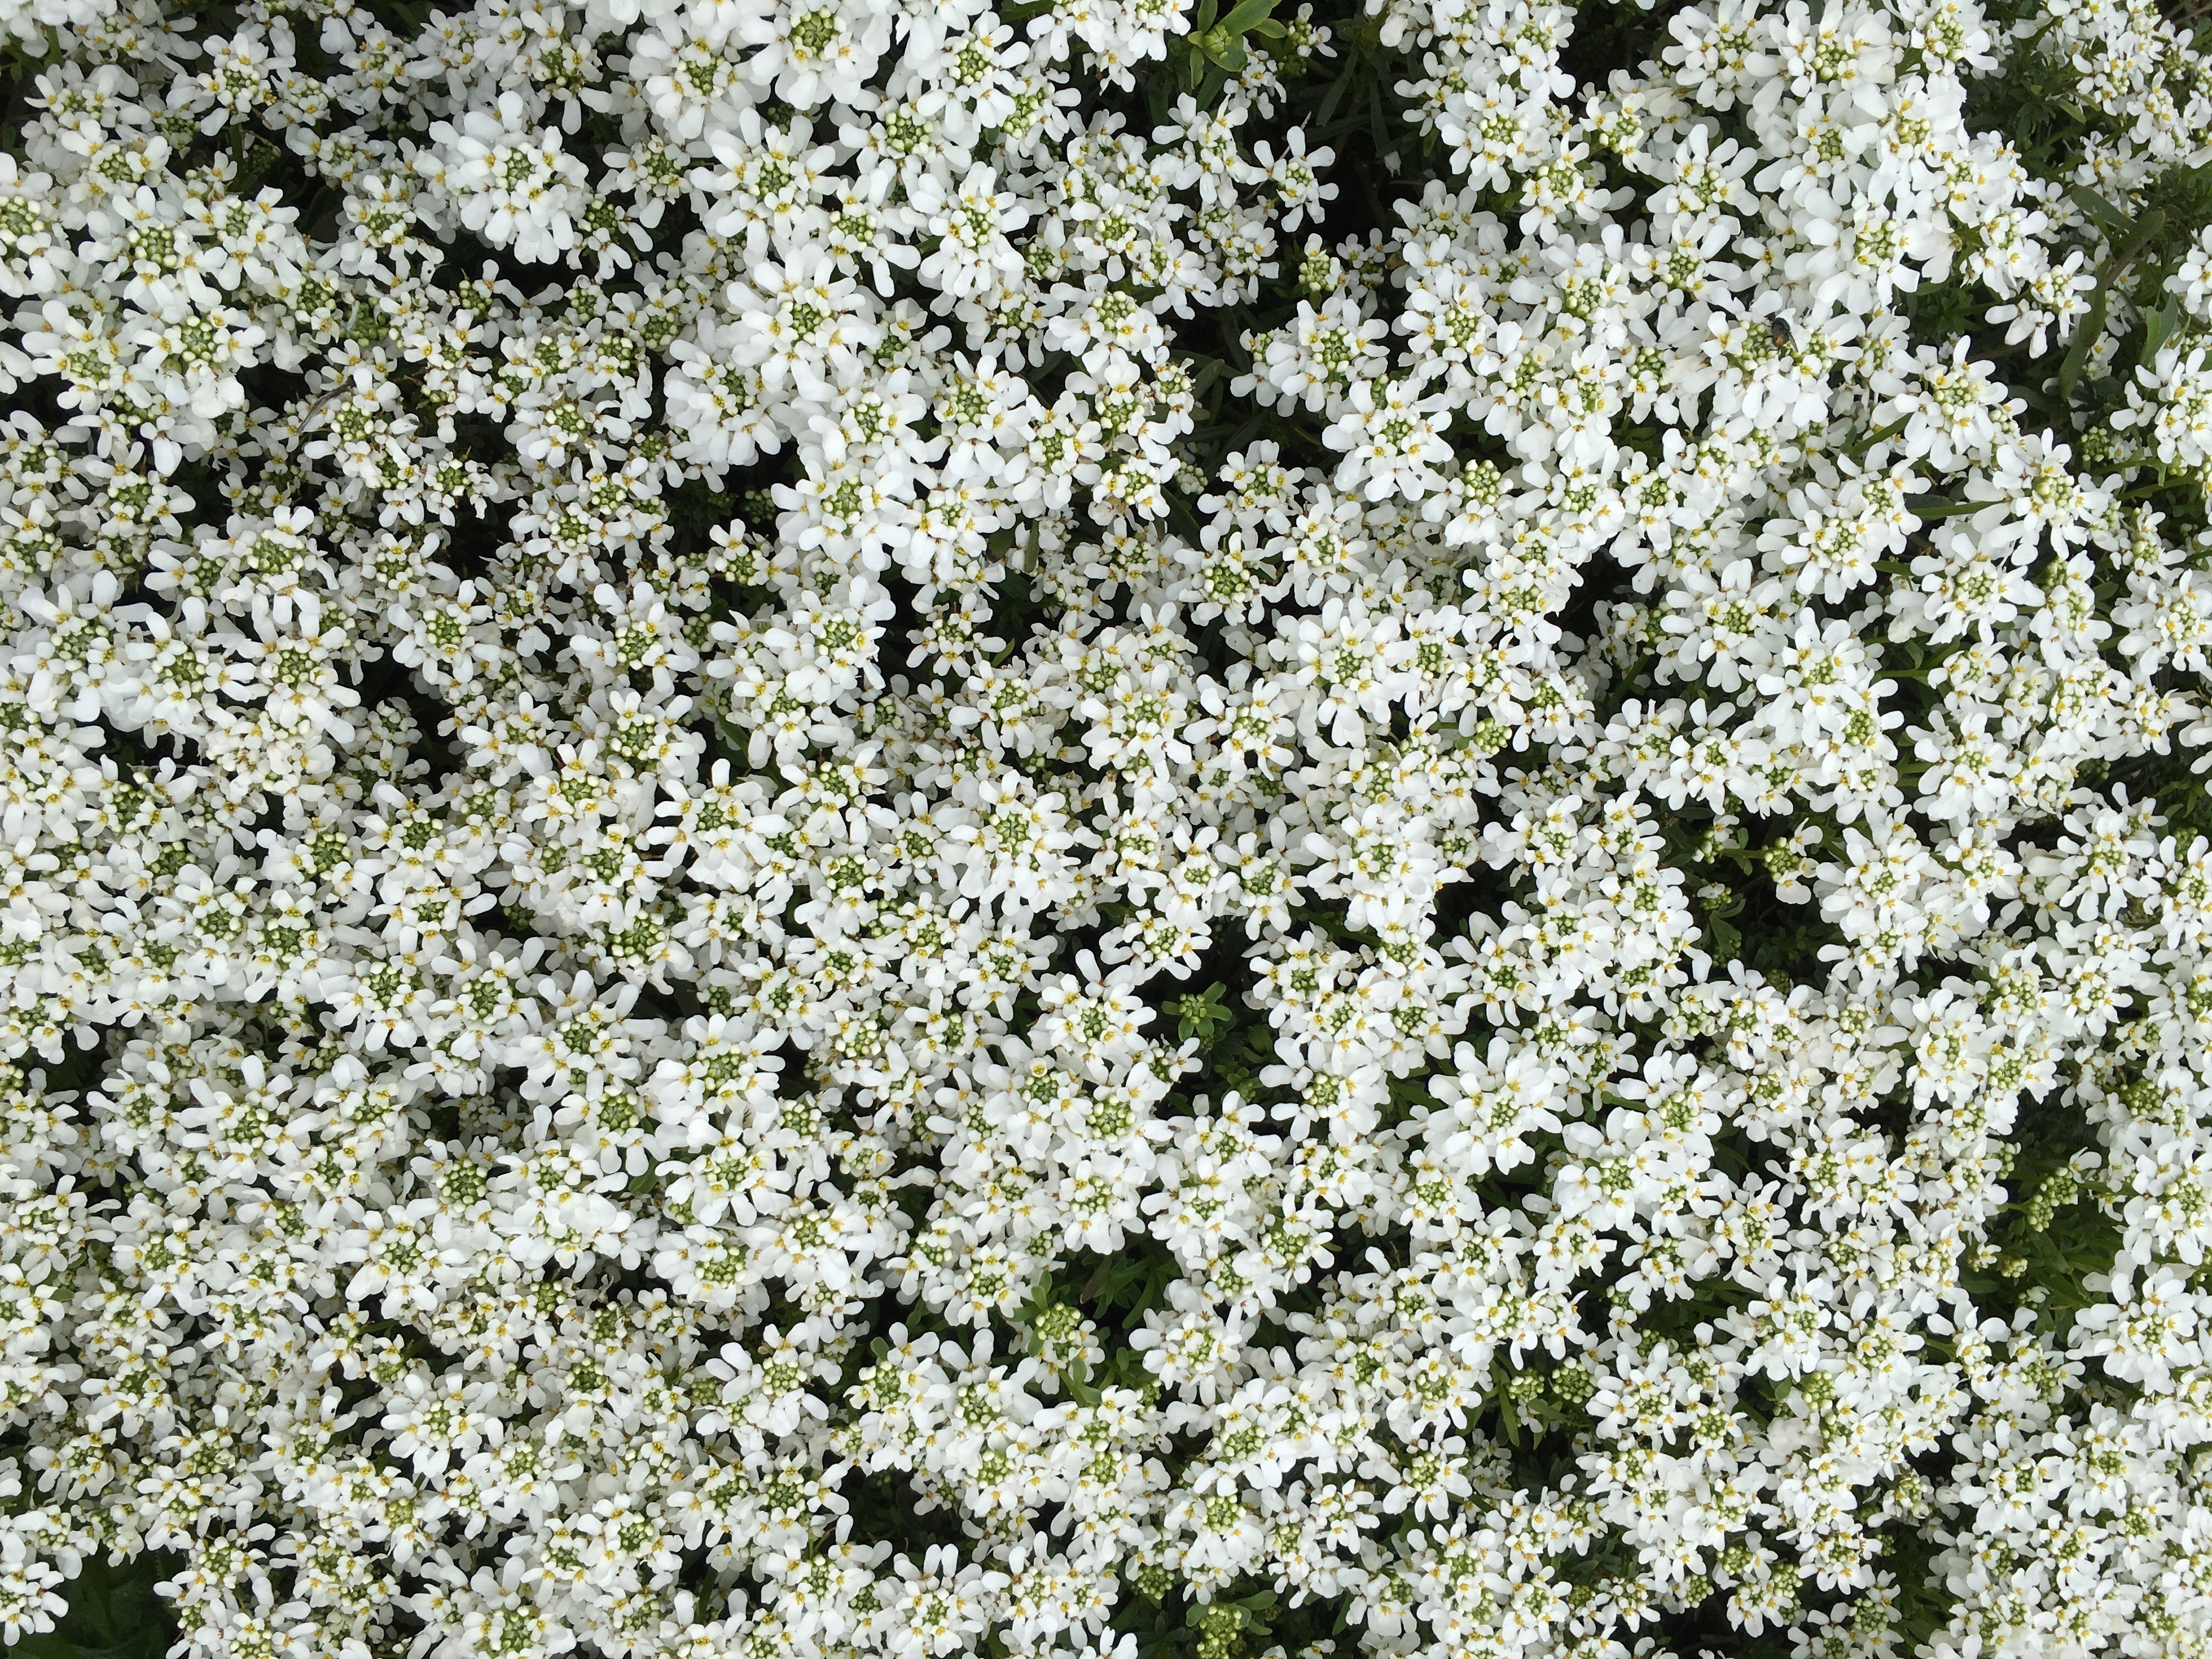
grass, plant, white, flower, bloom, herb, produce, shrub, groundcover, candytuft, flowering plant, land plant, breckland thyme, evergreen candytuft, alyssum